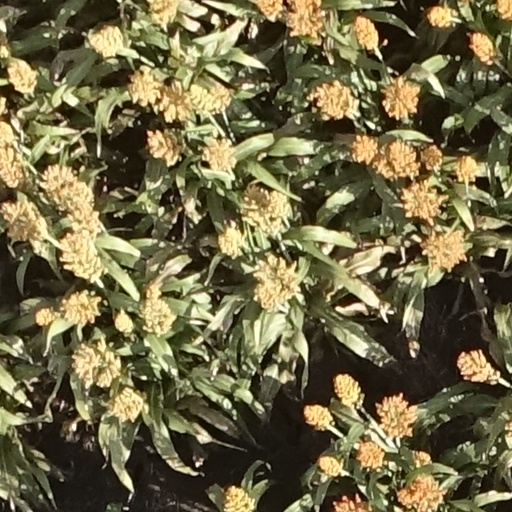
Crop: sorghum